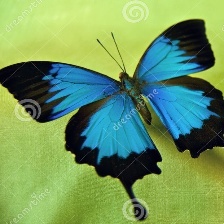
Species: ULYSES